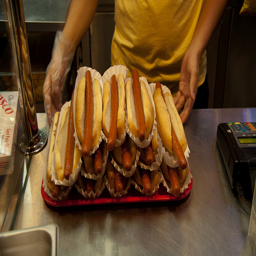
A pyramid stack of hot dogs on a red tray
a person grabs a try full of hot dogs
The lunch tray is stacked high with hot dogs.
Thirteen foot long hot dogs being served on a tray.
A tray filled with a pile of hot dogs.